The Lenox Hotel

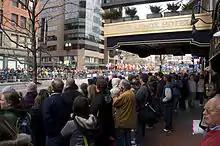
The Boston Marathon finishing next to The Lenox Hotel

The hotel recently underwent a $35 million renovation. Some of the corner suites in the hotel still have functioning wood-burning fireplaces. It is one of the few known buildings left in the world with a functioning Cutler mail chute.